Börse Berlin

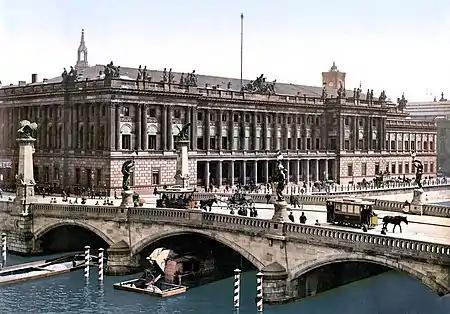
The former building of the Berlin Stock Exchange, designed by Friedrich Hitzig, as it appeared in 1900.

Börse Berlin AG commonly known as the Berlin Stock Exchange is a stock exchange based in the Charlottenburg-Wilmersdorf borough of Berlin, Germany. It was founded in 1685 by an edict of Elector Friedrich Wilhelm and is among the oldest exchanges in Germany.